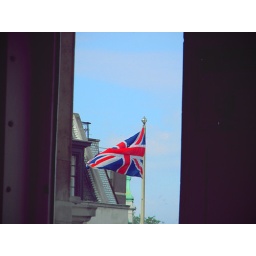
through a window in the fourth floor rehearsal/dressing room at Her Majesty's Theater in London